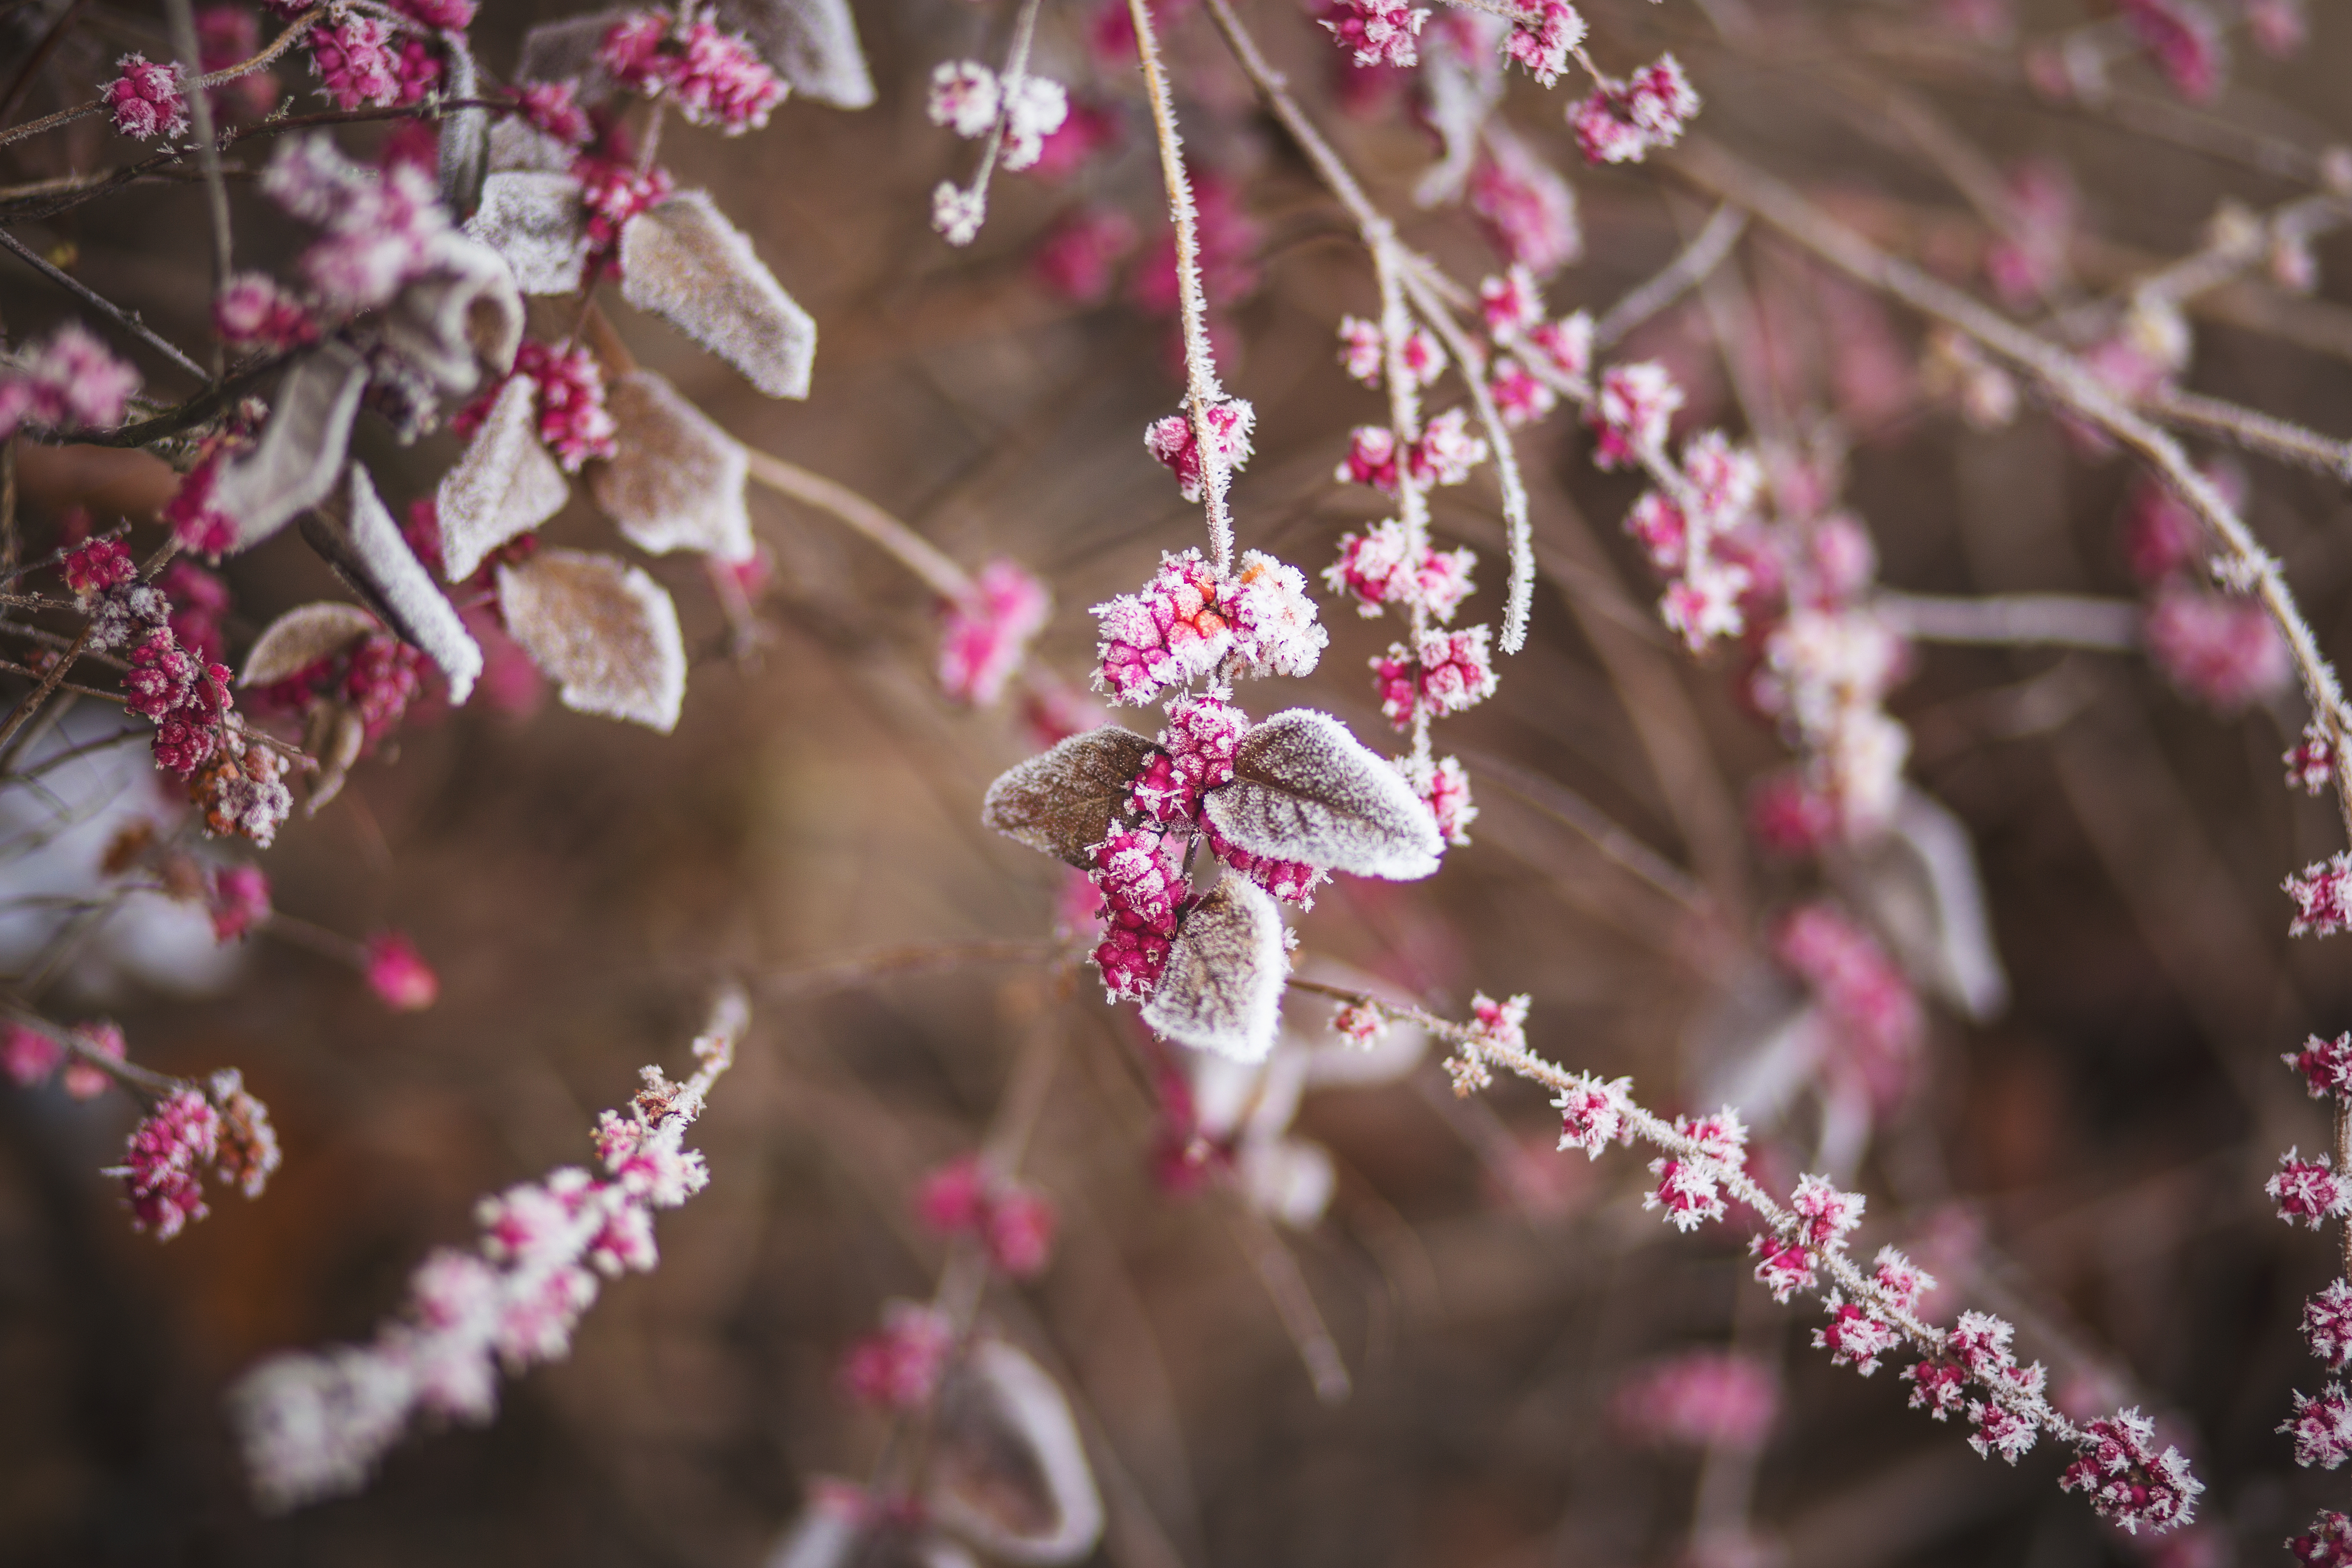
tree, nature, branch, blossom, winter, plant, leaf, flower, petal, frost, food, spring, produce, autumn, botany, frozen, pink, flora, season, cherry blossom, twig, twigs, raspberries, macro photography